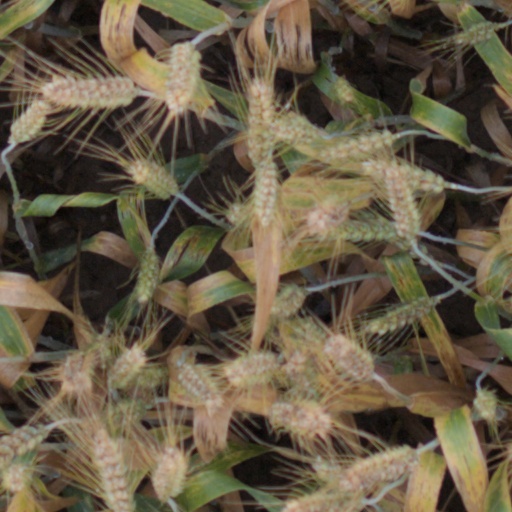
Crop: wheat